Batplane

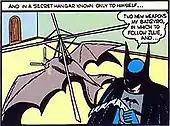
The Bat-gyro as it appeared in "Detective Comics" No. 31 (September 1939).

Batman once maintained aircraft in his original Batcave. However, launching these planes so close to Wayne Manor's neighboring estates threatened to compromise Batman's secret identity. The Caped Crusader now "borrows" specially-modified jets and helicopters from Wayne Aerospace's business and military contracts.